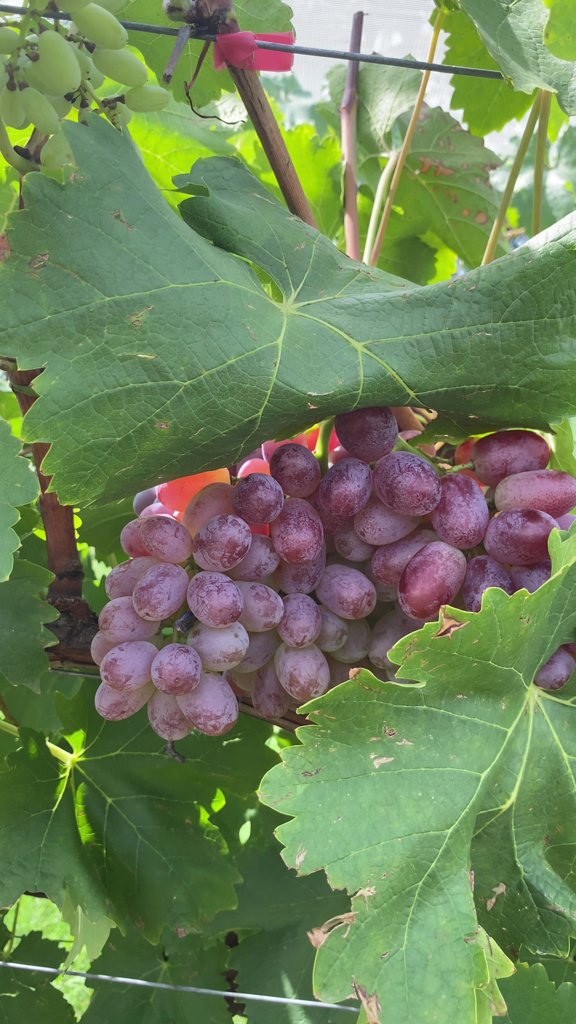
Berries visible: 78
Grape clusters: 2